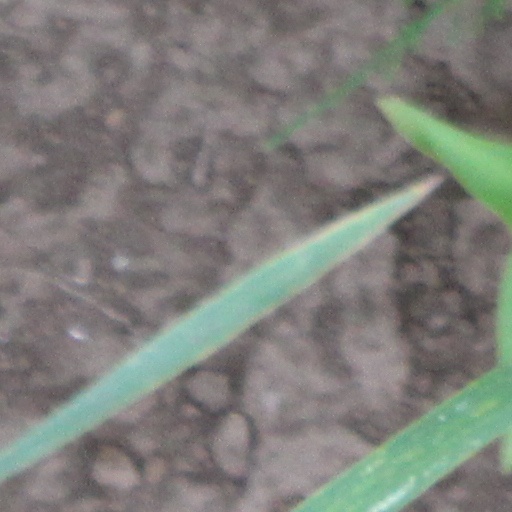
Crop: wheat